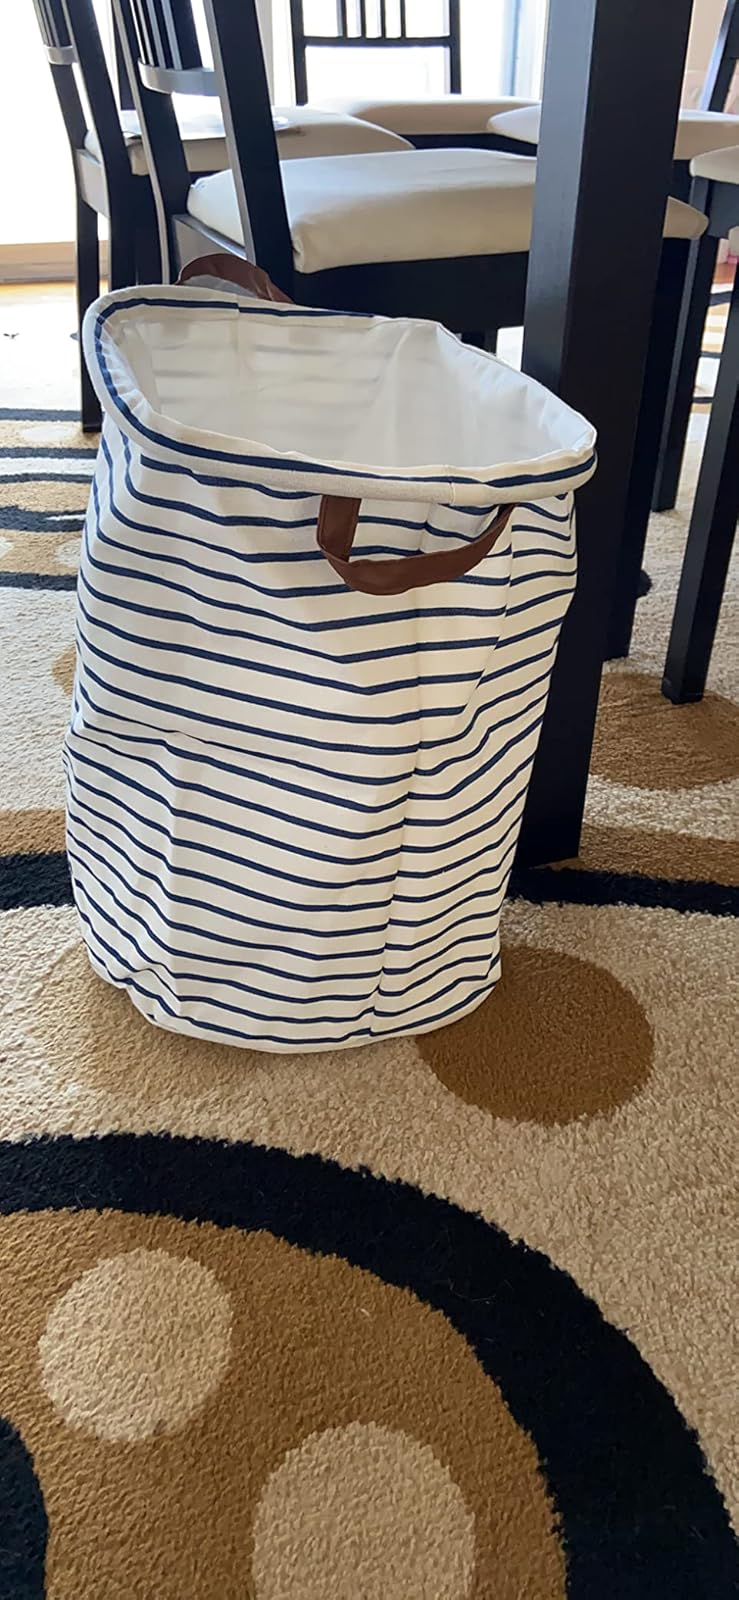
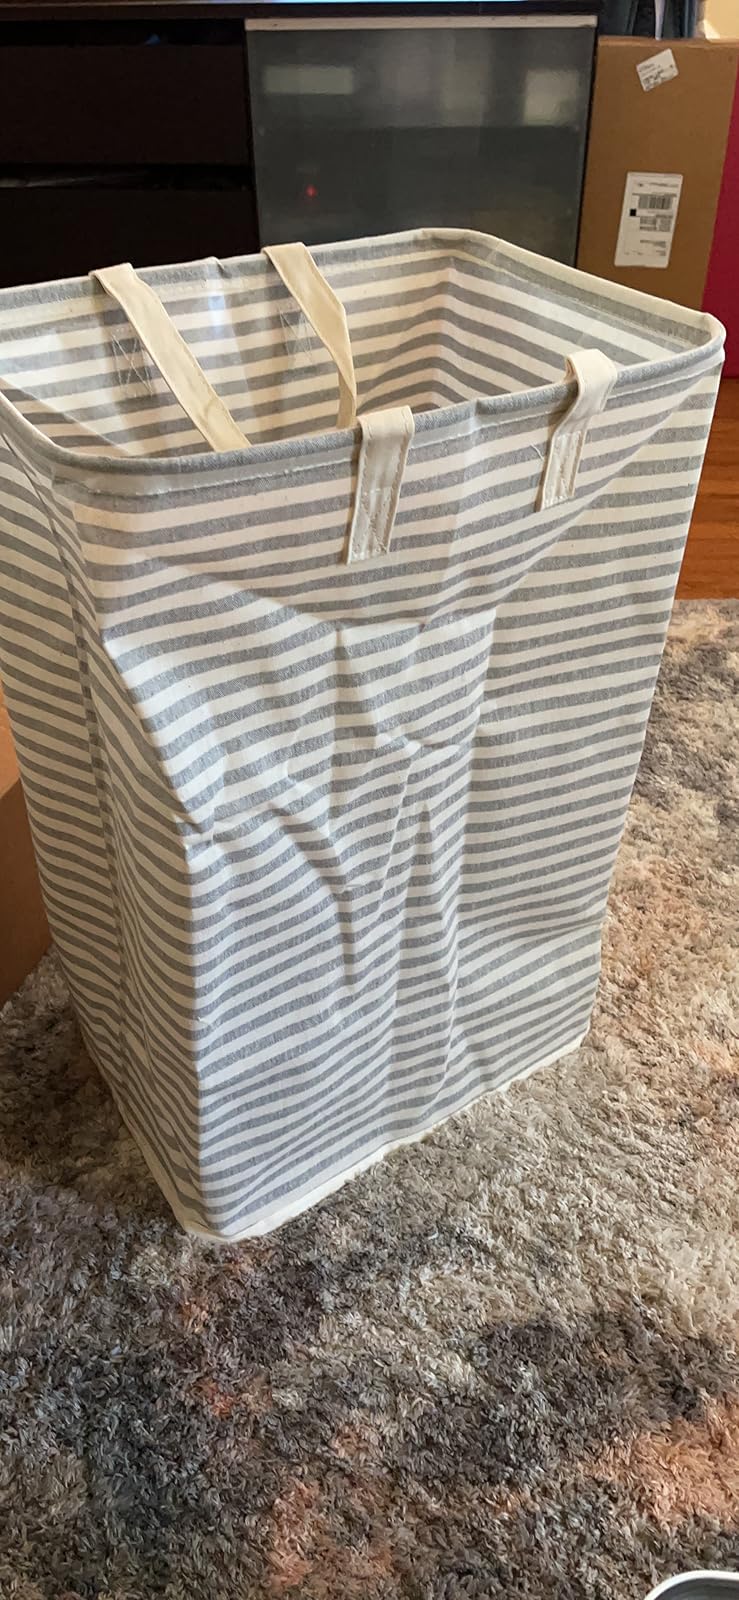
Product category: items_hamper
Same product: no